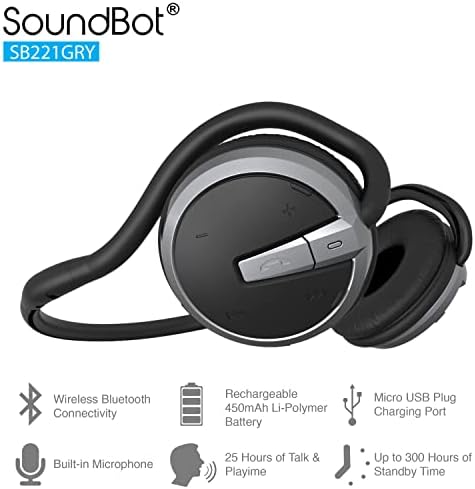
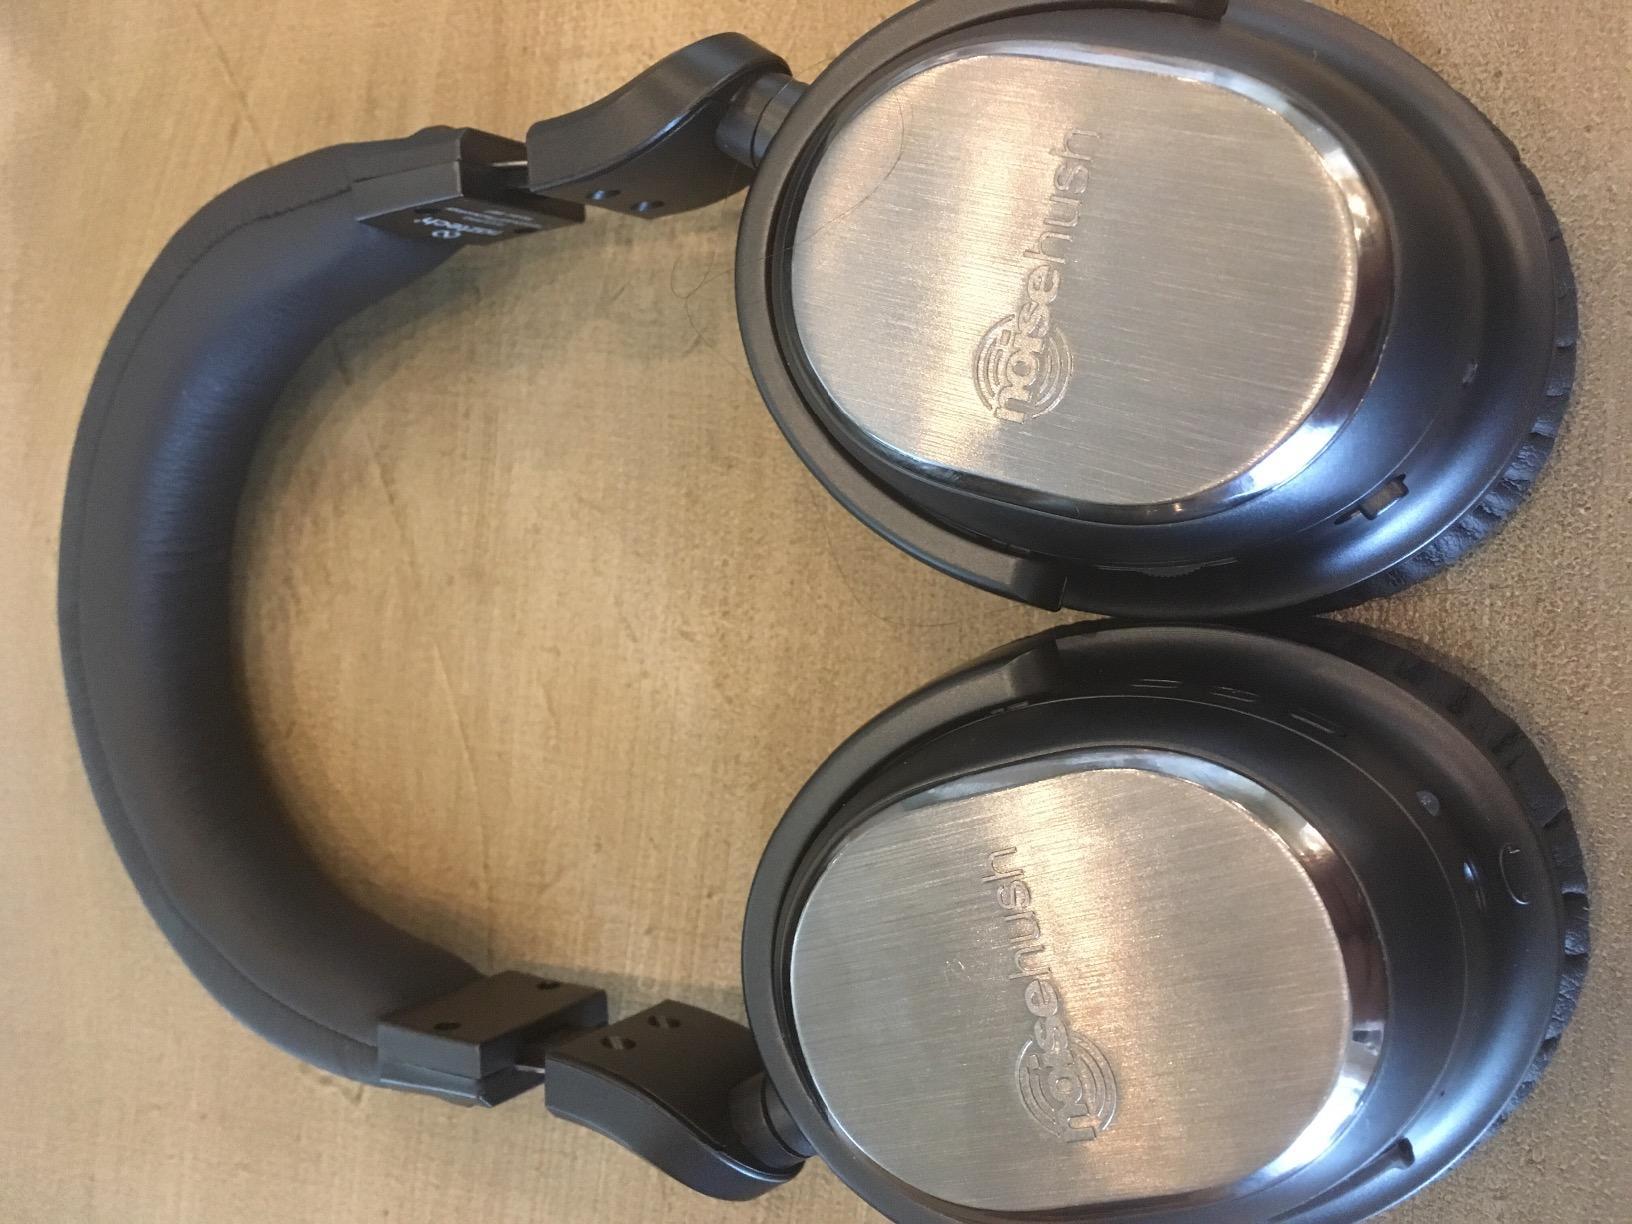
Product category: headphones
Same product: no